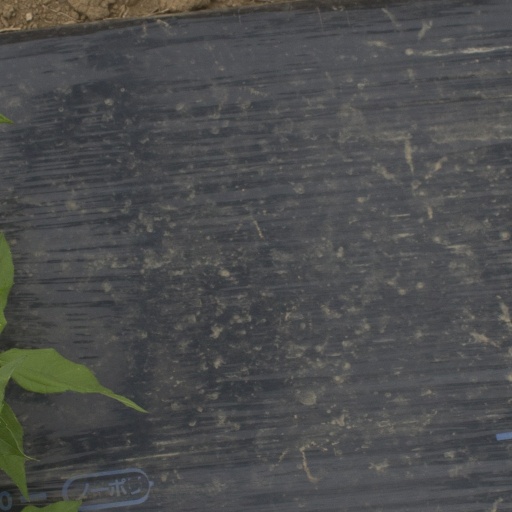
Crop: Jerusalem artichoke